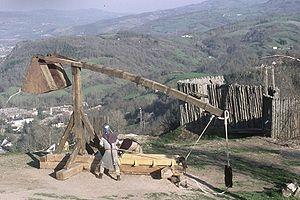
L'artillerie médiévale regroupe les armes lourdes employées au Moyen Âge. Suivant les périodes, trois classes principales d'armes se côtoient : les armes à torsion appelées aussi machines à ressort, les armes à balancier et enfin les armes à feu.